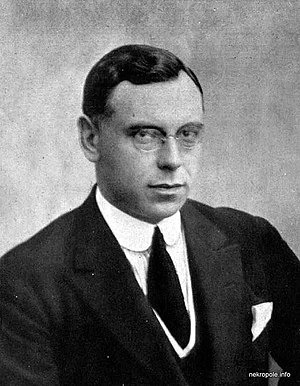
Letlands ministerpræsidenter / Republikken Letland (1918–1940)
Dette er en liste over Republikken Letlands ministerpræsidenter – der på dansk også kendes som statsministre eller premierministre.